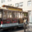
Label: streetcar